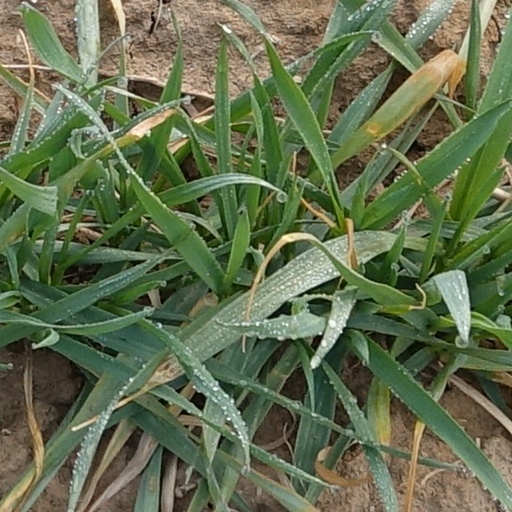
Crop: wheat